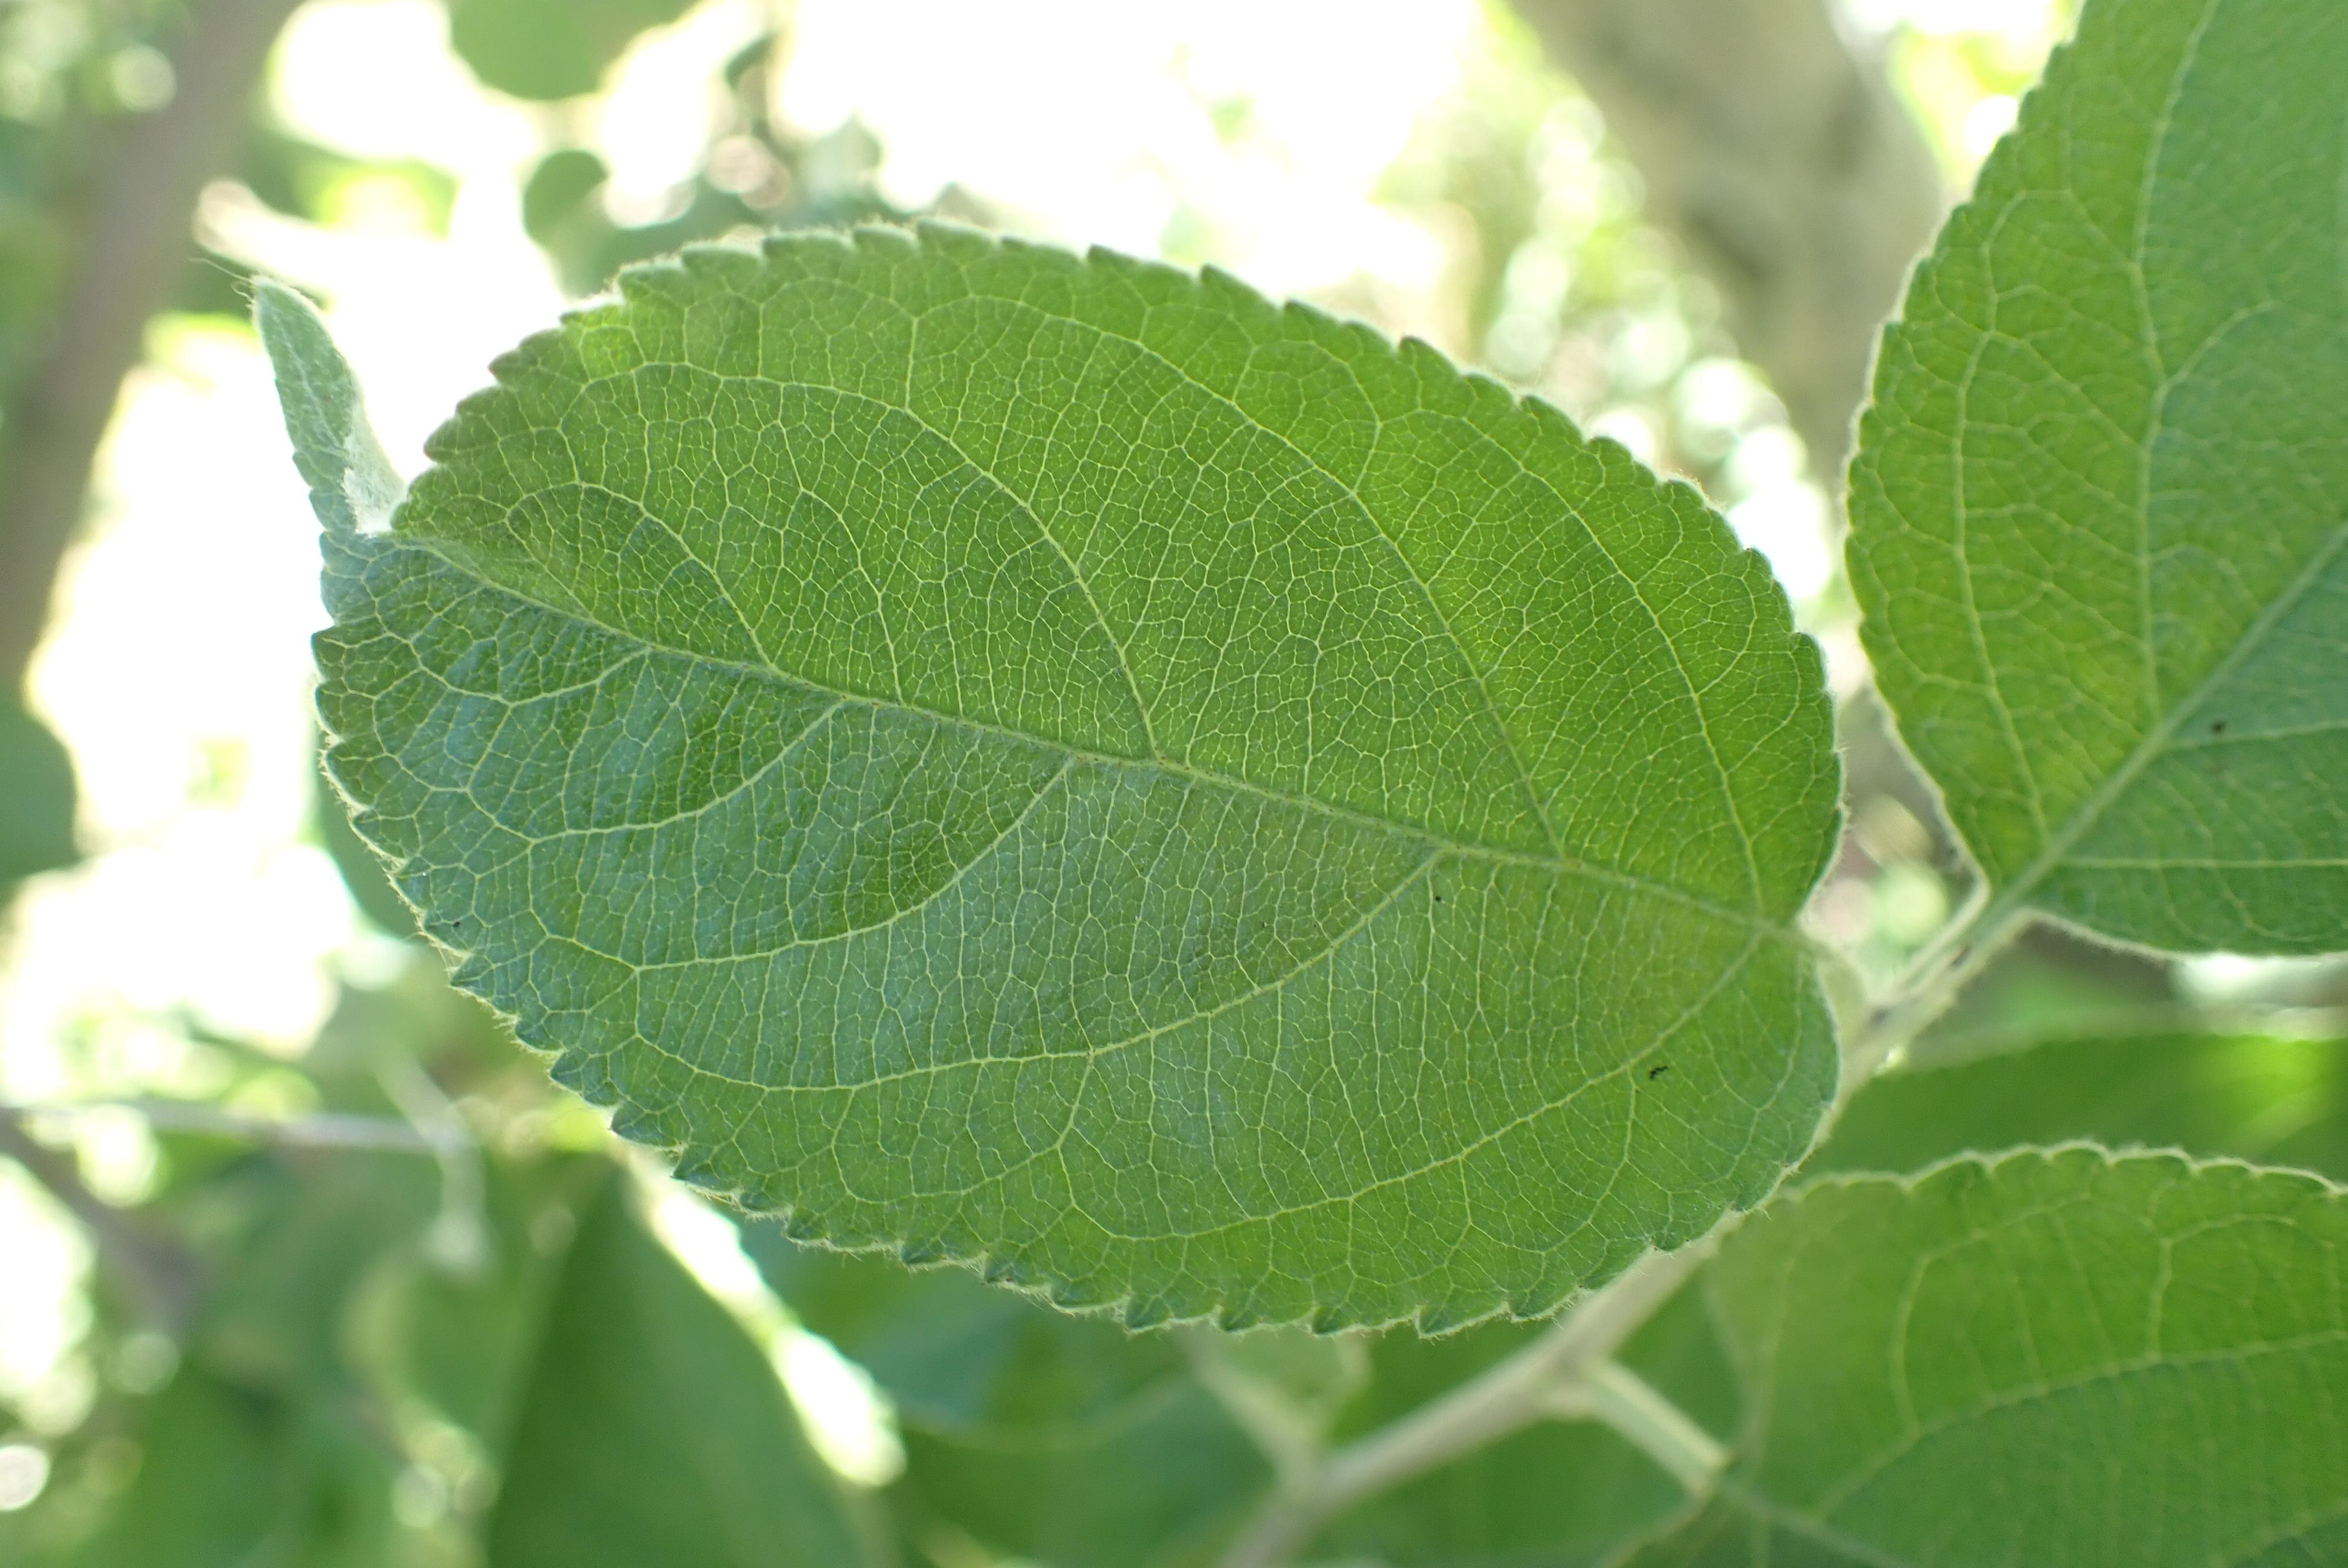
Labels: healthy